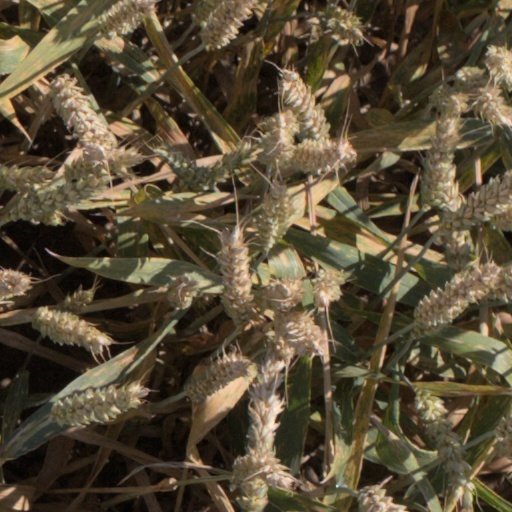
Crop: wheat